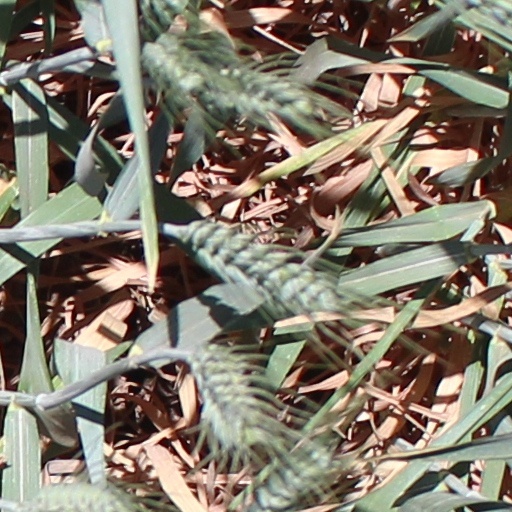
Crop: wheat